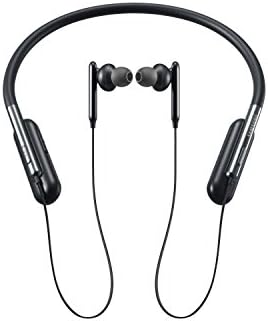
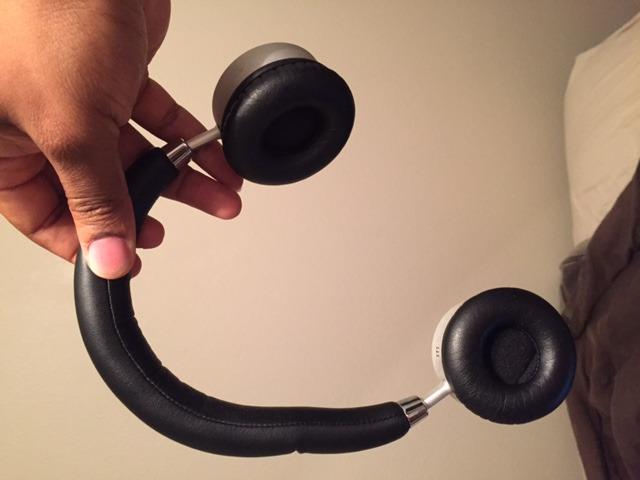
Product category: headphones
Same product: no